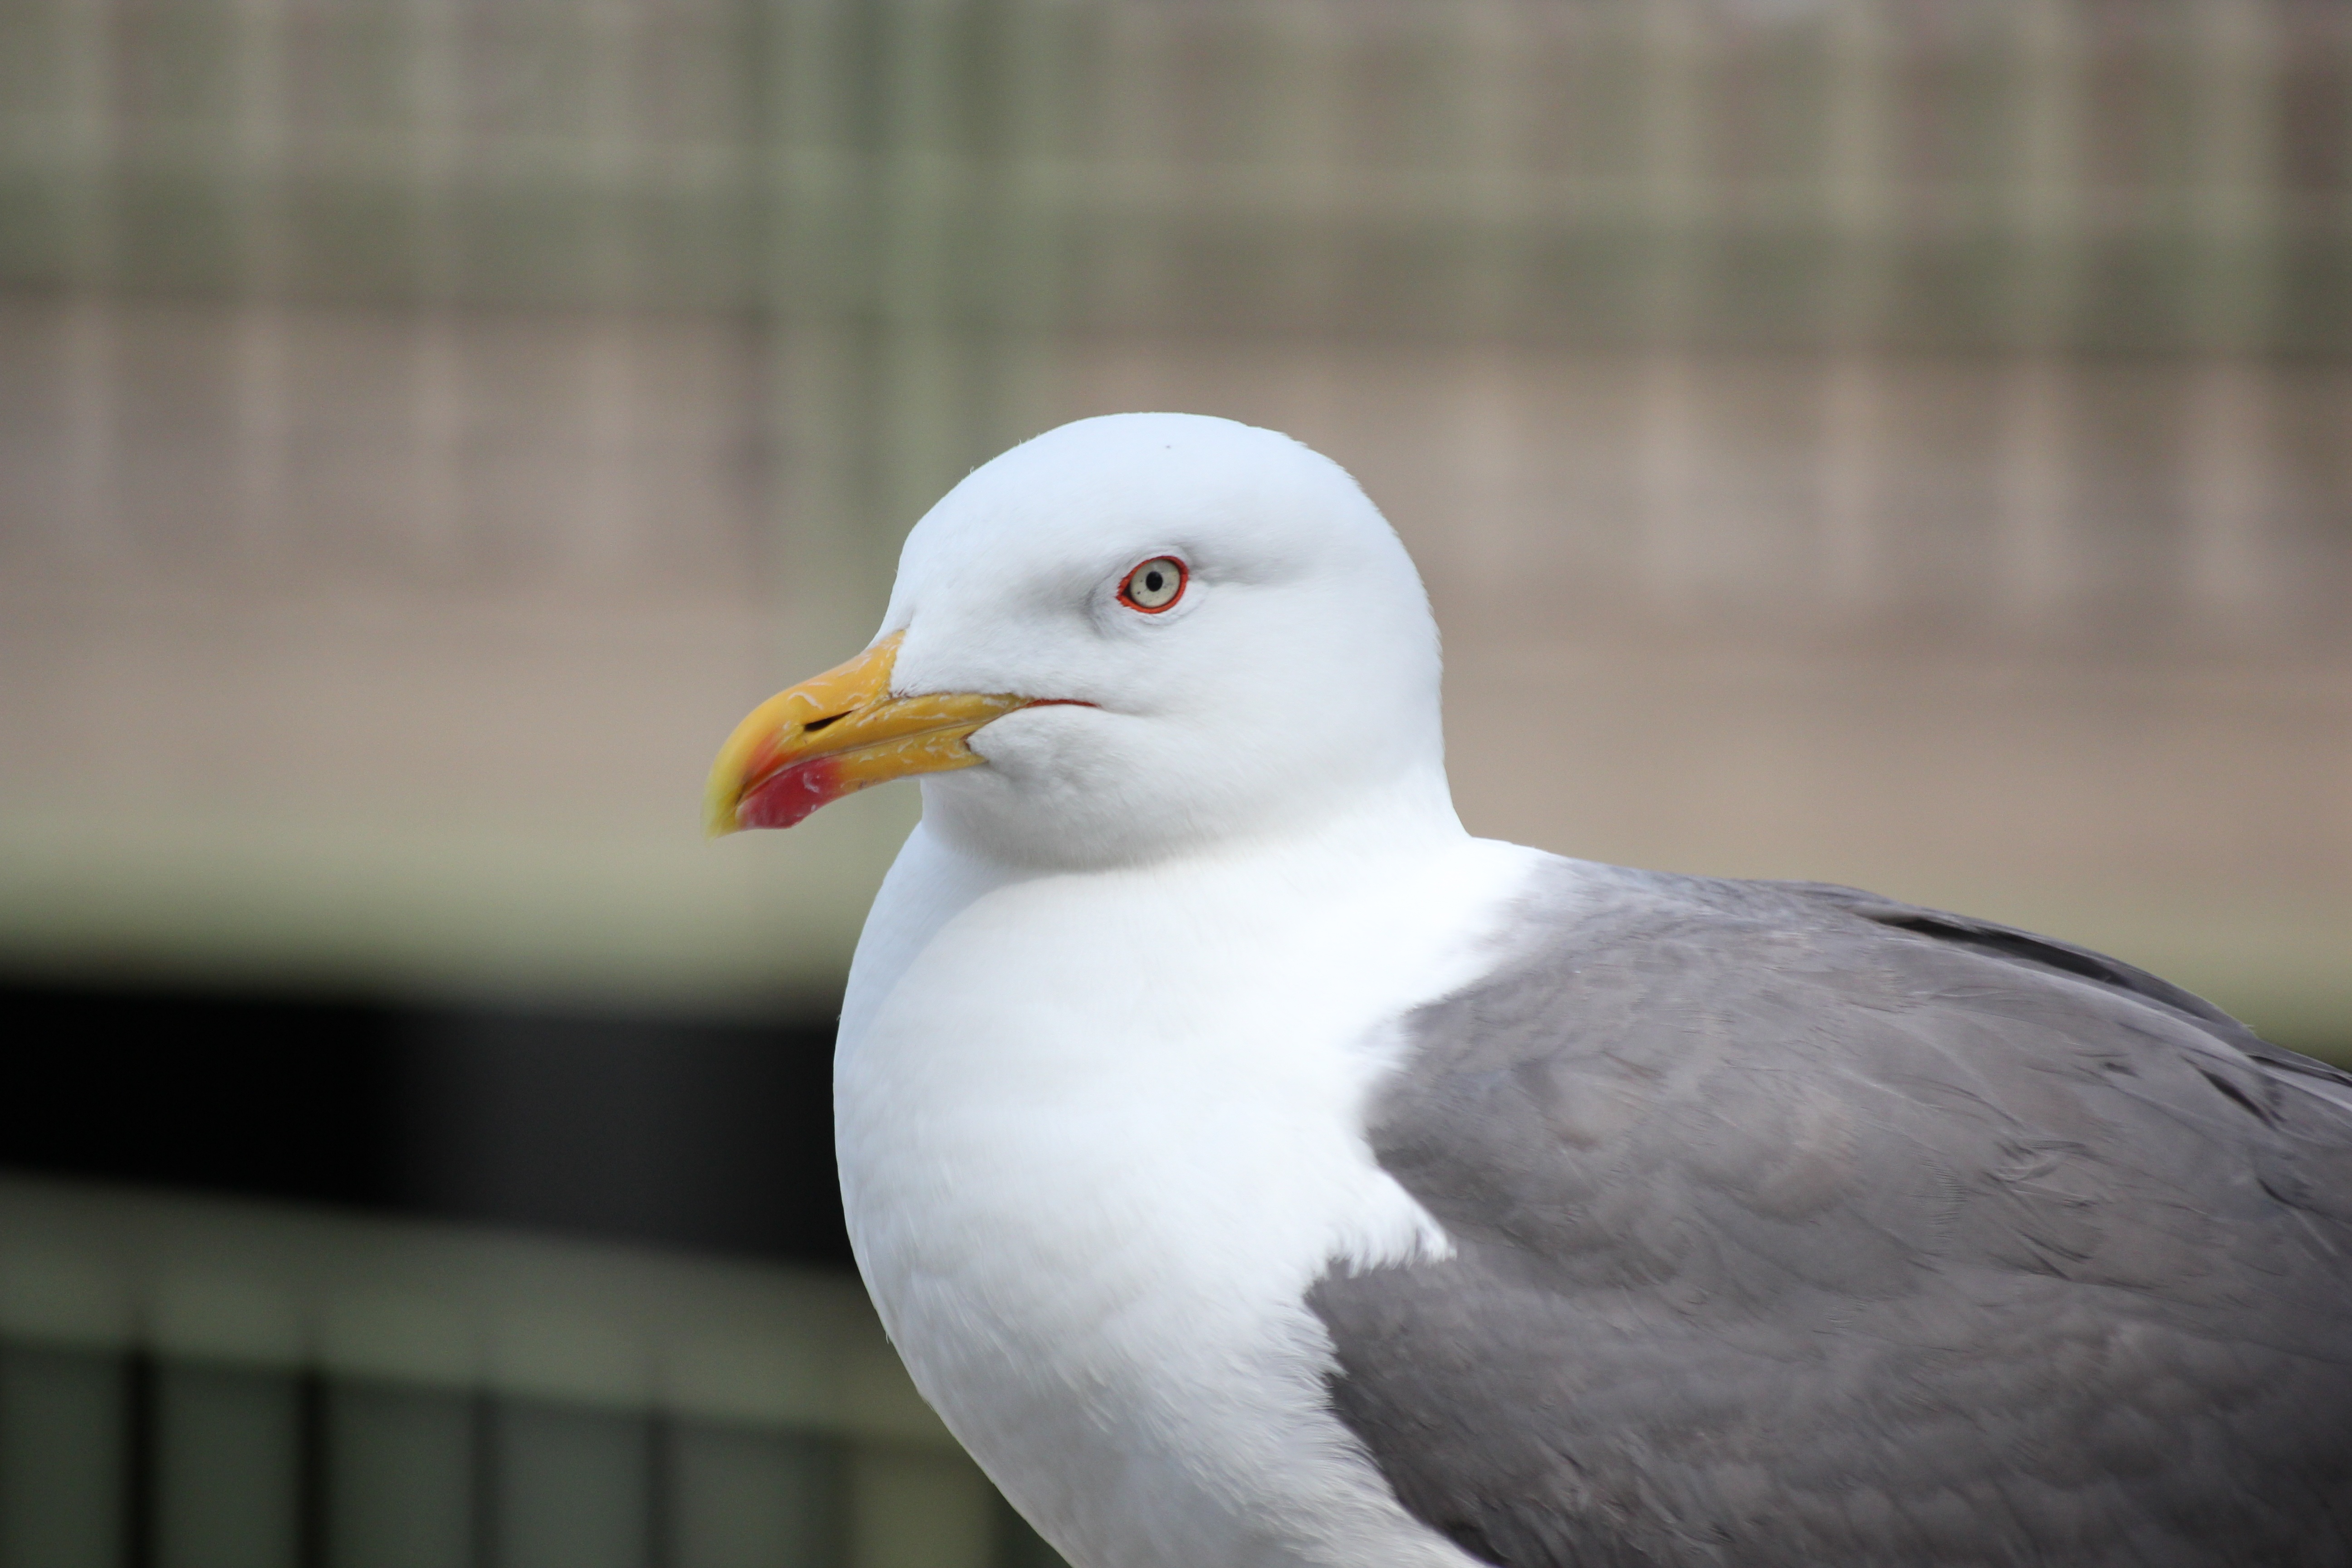
bird, wing, animal, seabird, seagull, wildlife, gull, beak, fauna, puffin, close up, vertebrate, albatross, water bird, seevogel, charadriiformes, european herring gull, great black backed gull